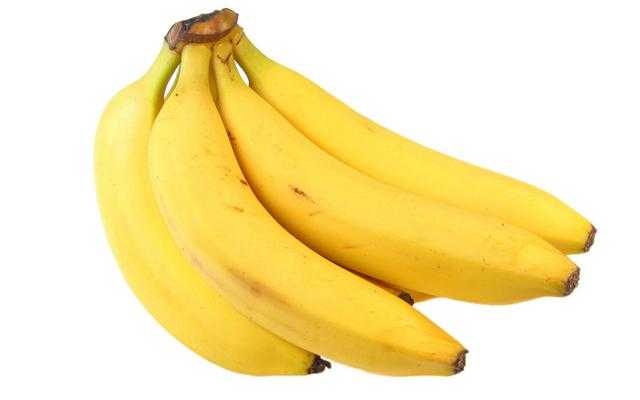
Label: Banana